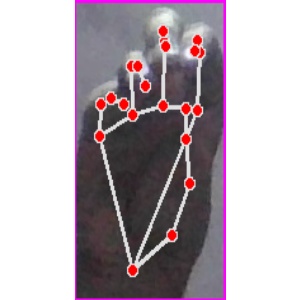
अक्षर: ङ